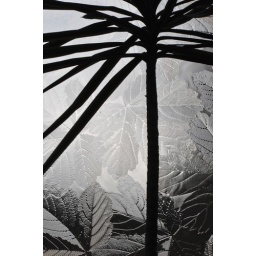
Dragon tree in glass leaves